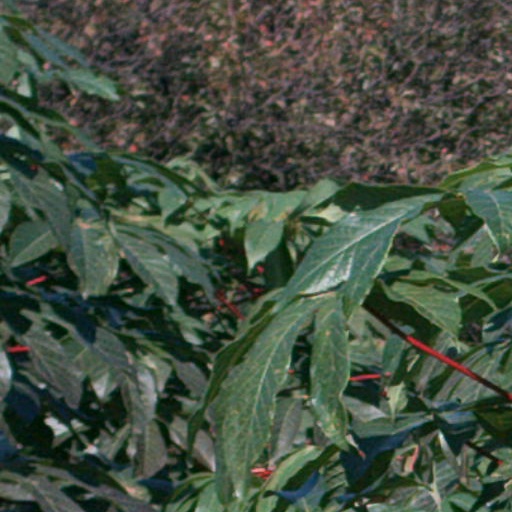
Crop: cassava